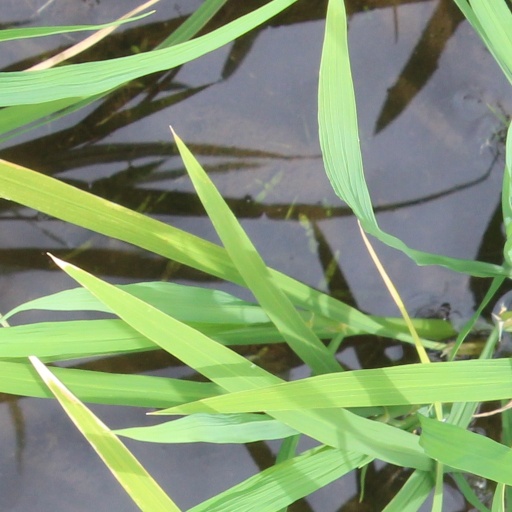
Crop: rice